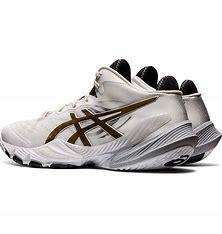
Brand: Asics
Model: 100